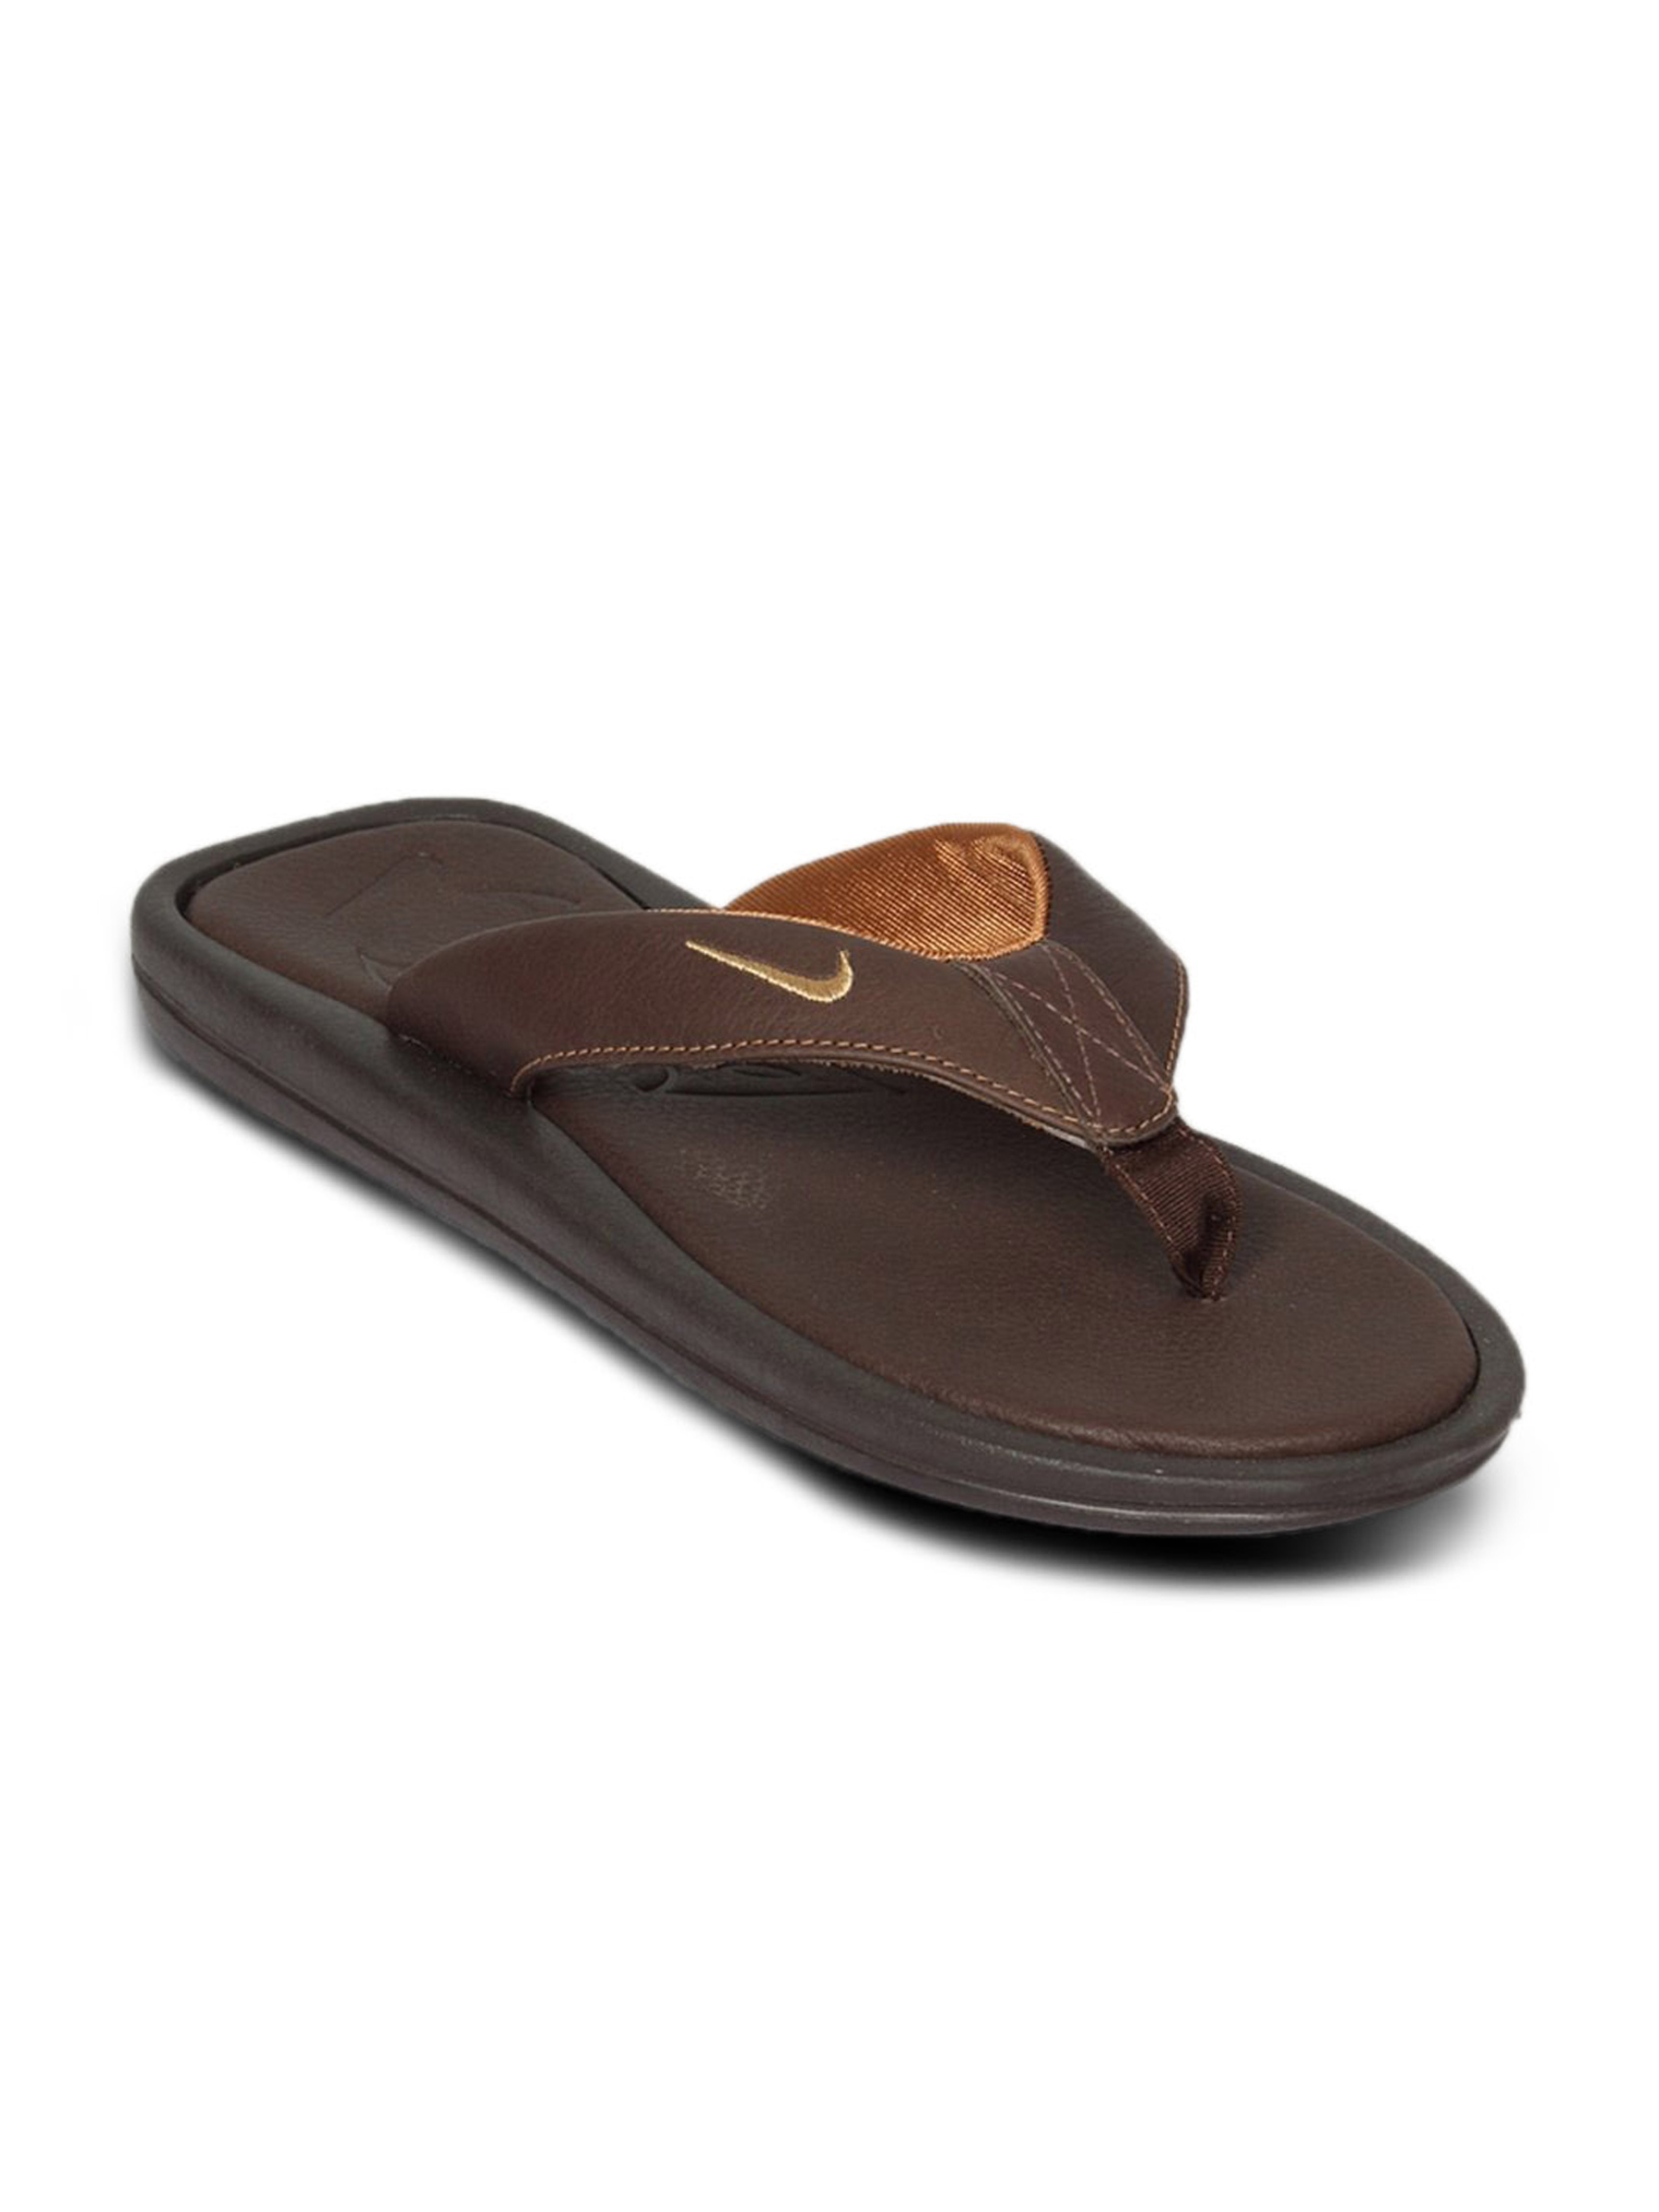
Nike Men's Chinook Thong Brown Flip Flop
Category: Footwear / Flip Flops / Flip Flops
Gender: Men
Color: Brown
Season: Summer 2011
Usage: Casual